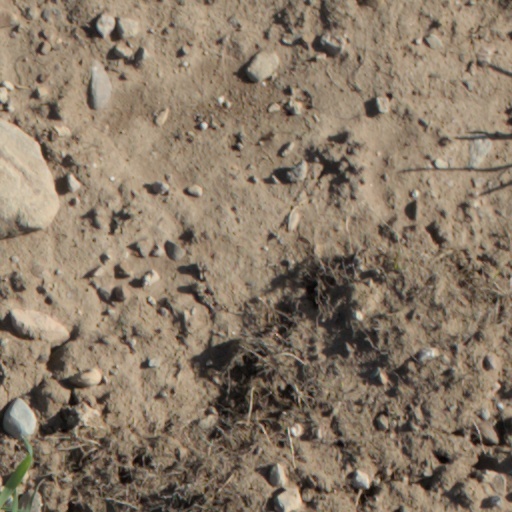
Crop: wheat